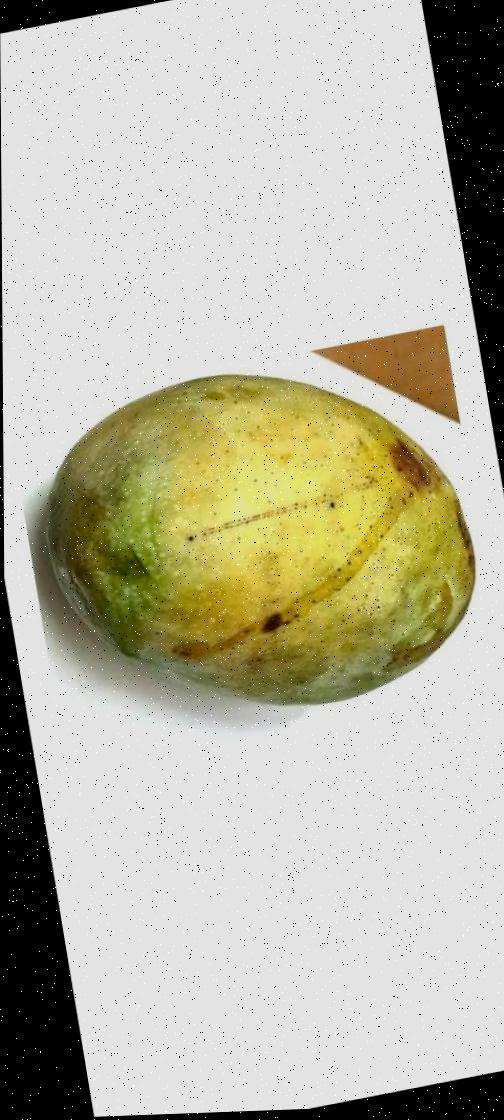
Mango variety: Fazli Classic